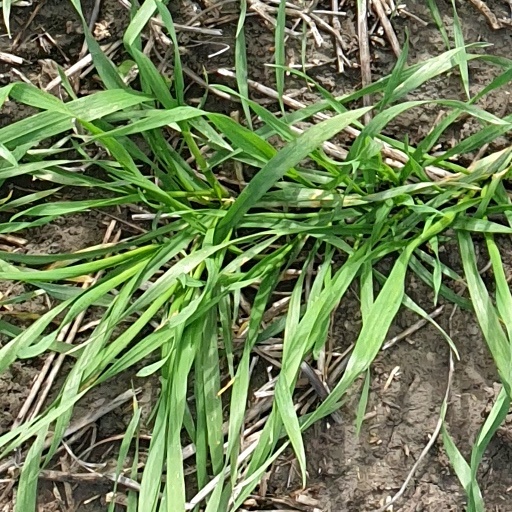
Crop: wheat